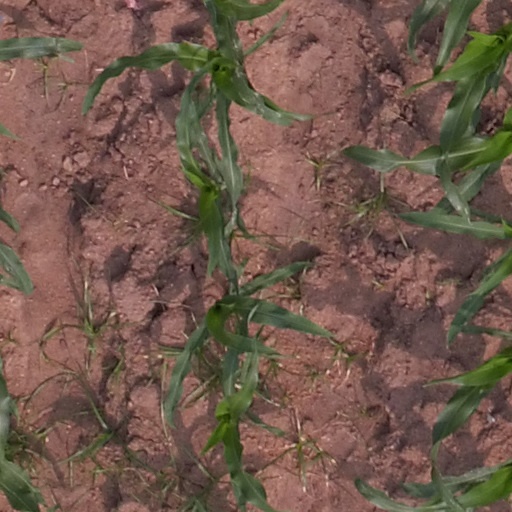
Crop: maize; corn